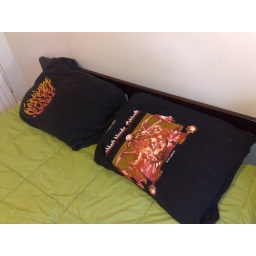
pillow cases are in the dirty laundry - using T-shirts